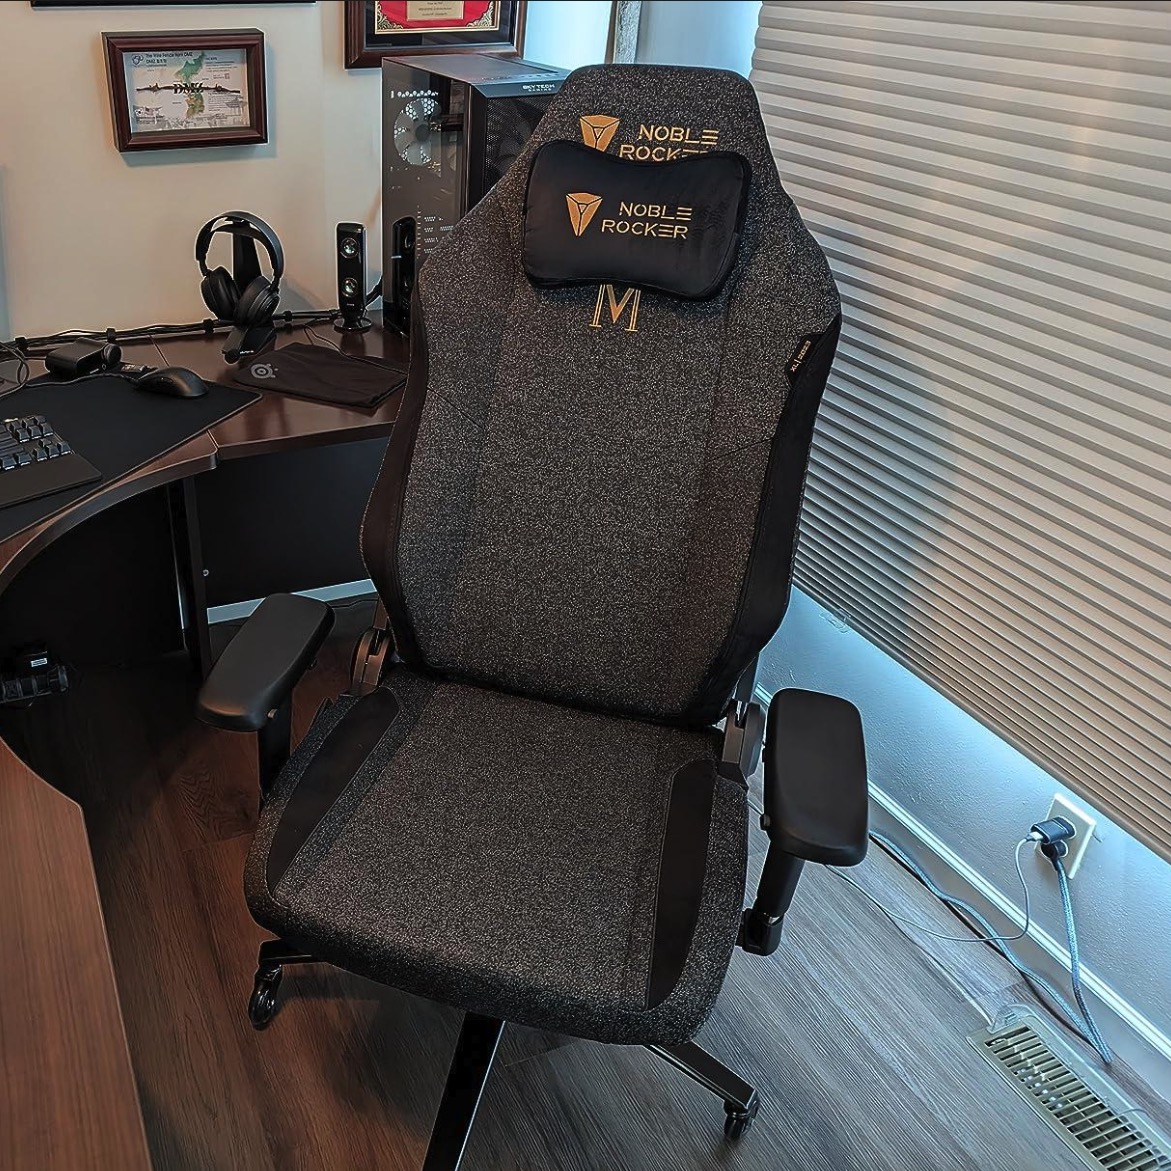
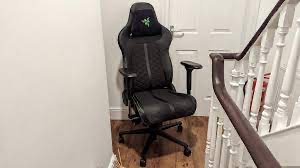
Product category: items_chair
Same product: no